William T. Glidden

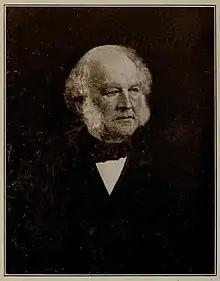
Captain William T. Glidden

William Taylor Glidden (1805-1893) was a ship captain, packet line co-owner and investor in railroads, including the U.S. transcontinental railroad.